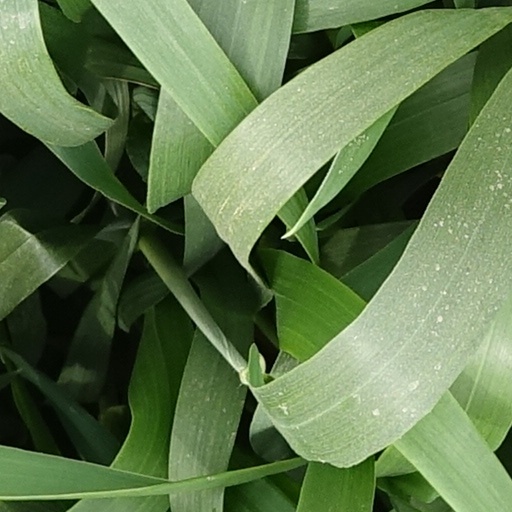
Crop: wheat